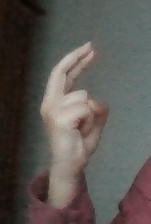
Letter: zay